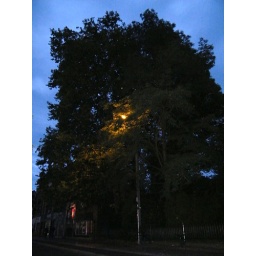
a street light hiding in the tree